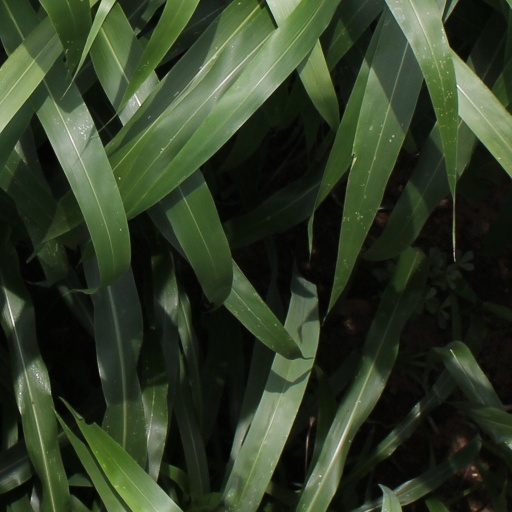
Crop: sorghum